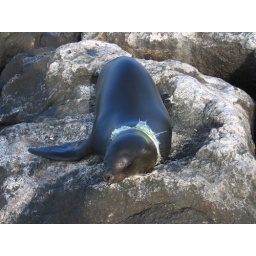
sea lion with plastic bag around neck